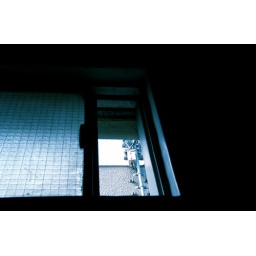
Utility pole in blue